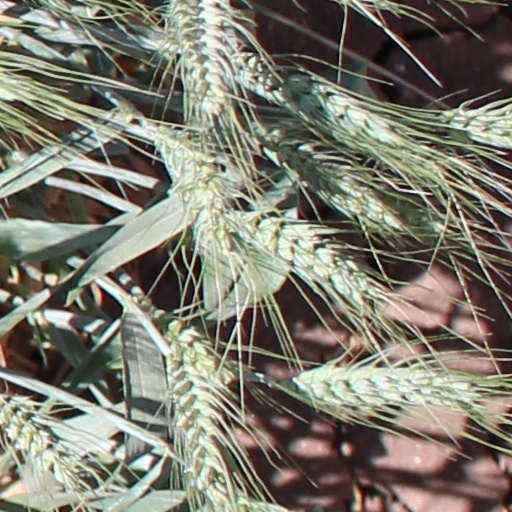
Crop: wheat